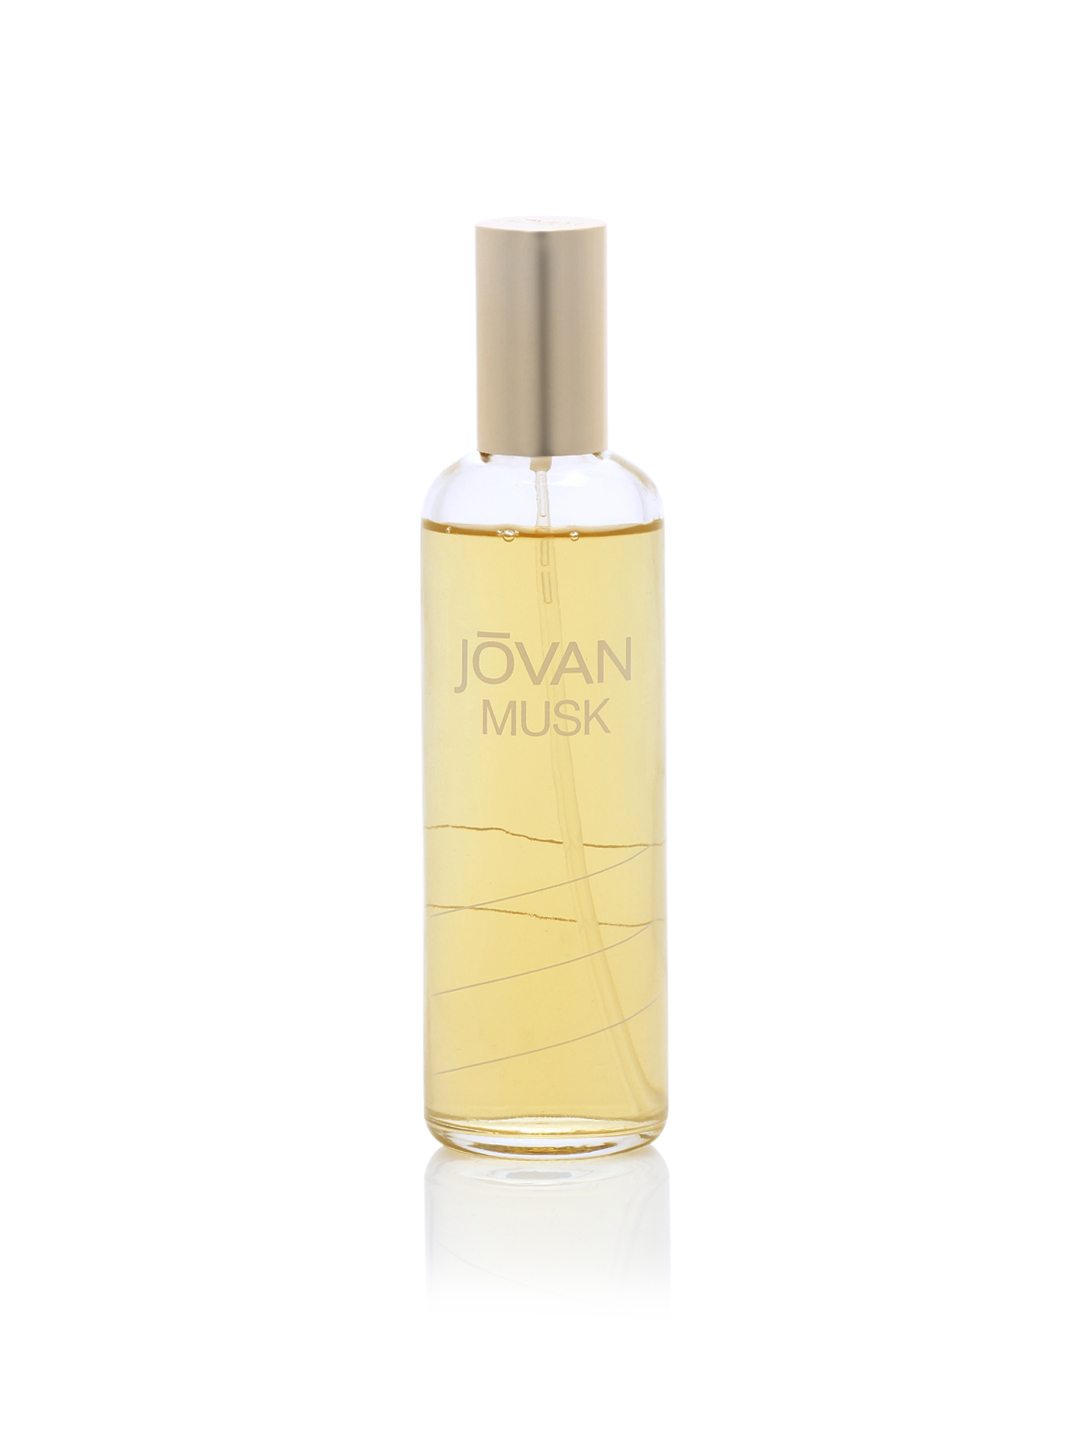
Jovan Women Musk Perfume
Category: Personal Care / Perfumes / Perfume and Body Mist
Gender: Women
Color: Orange
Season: Spring 2017
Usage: Casual